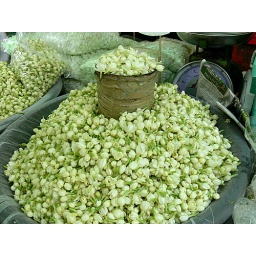
jasmine flowers sold in bulk, Bangkok flower market